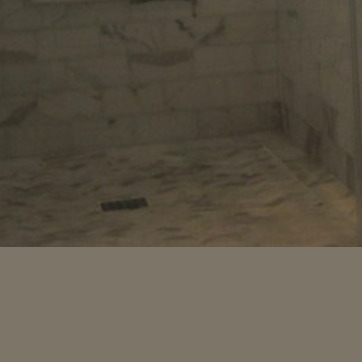
Material: tile